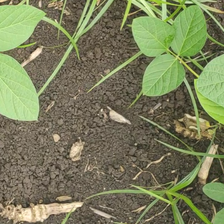
Weed species: Lavhala_(Cyperus_Rotundus)